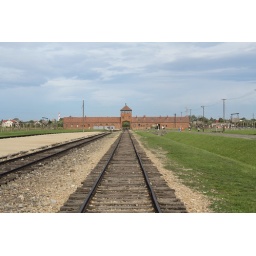
The main entrance building in the Auschwitz II (Birkenau) camp as seen from one of the train tracks on the ramp.